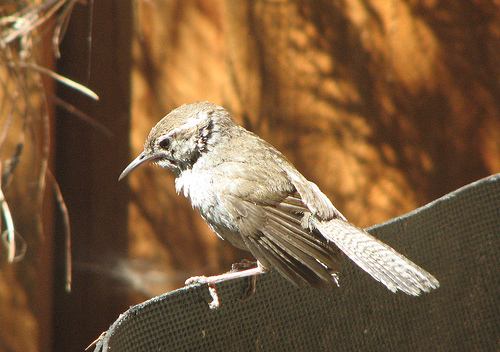
the bird us light brown color with long beak.
bird has brown body feathers, brown breast feathers, and thin beak
this is a grey bird with a large pointed black beak.
a small light brown bird with a white superciliary and a long downward-curved beak
this brown and white bird has a slightly hooked beak.
a long billed and snow white belly and brown wingbars.
this bird has wings that are brown and has a white bill
this small bird is mostly tan colored with a long bill, long rectrices and wings, and long legs
this bird is brown and white and it has a very long beak and very long legs it has a spotted tail featherthe bird has brown wings, a brown crown, and a long brown bill.
Species: Bewick Wren